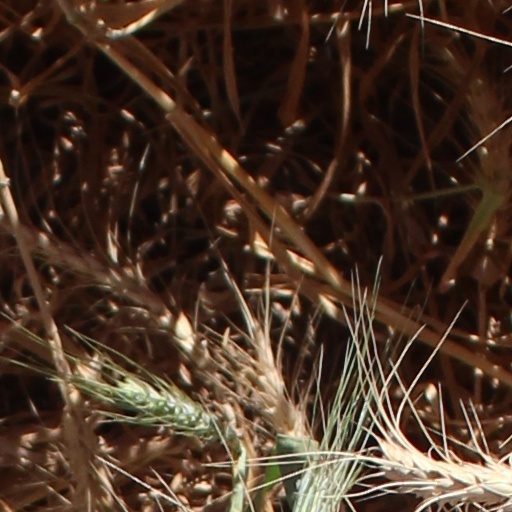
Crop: wheat